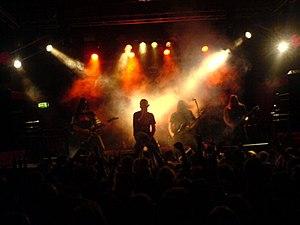
The Haunted est un groupe de death et thrash metal suédois, originaire de Göteborg. Formé en 1996, le groupe d'origine se composait de Patrick Jensen, Jonas Björler, Adrian Erlandsson, Anders Björler et Peter Dolving. Les frères Björler et Erlandsson venaient tous trois du groupe de death metal mélodique At The Gates, pionnier de la scène death metal dite « de Göteborg ».